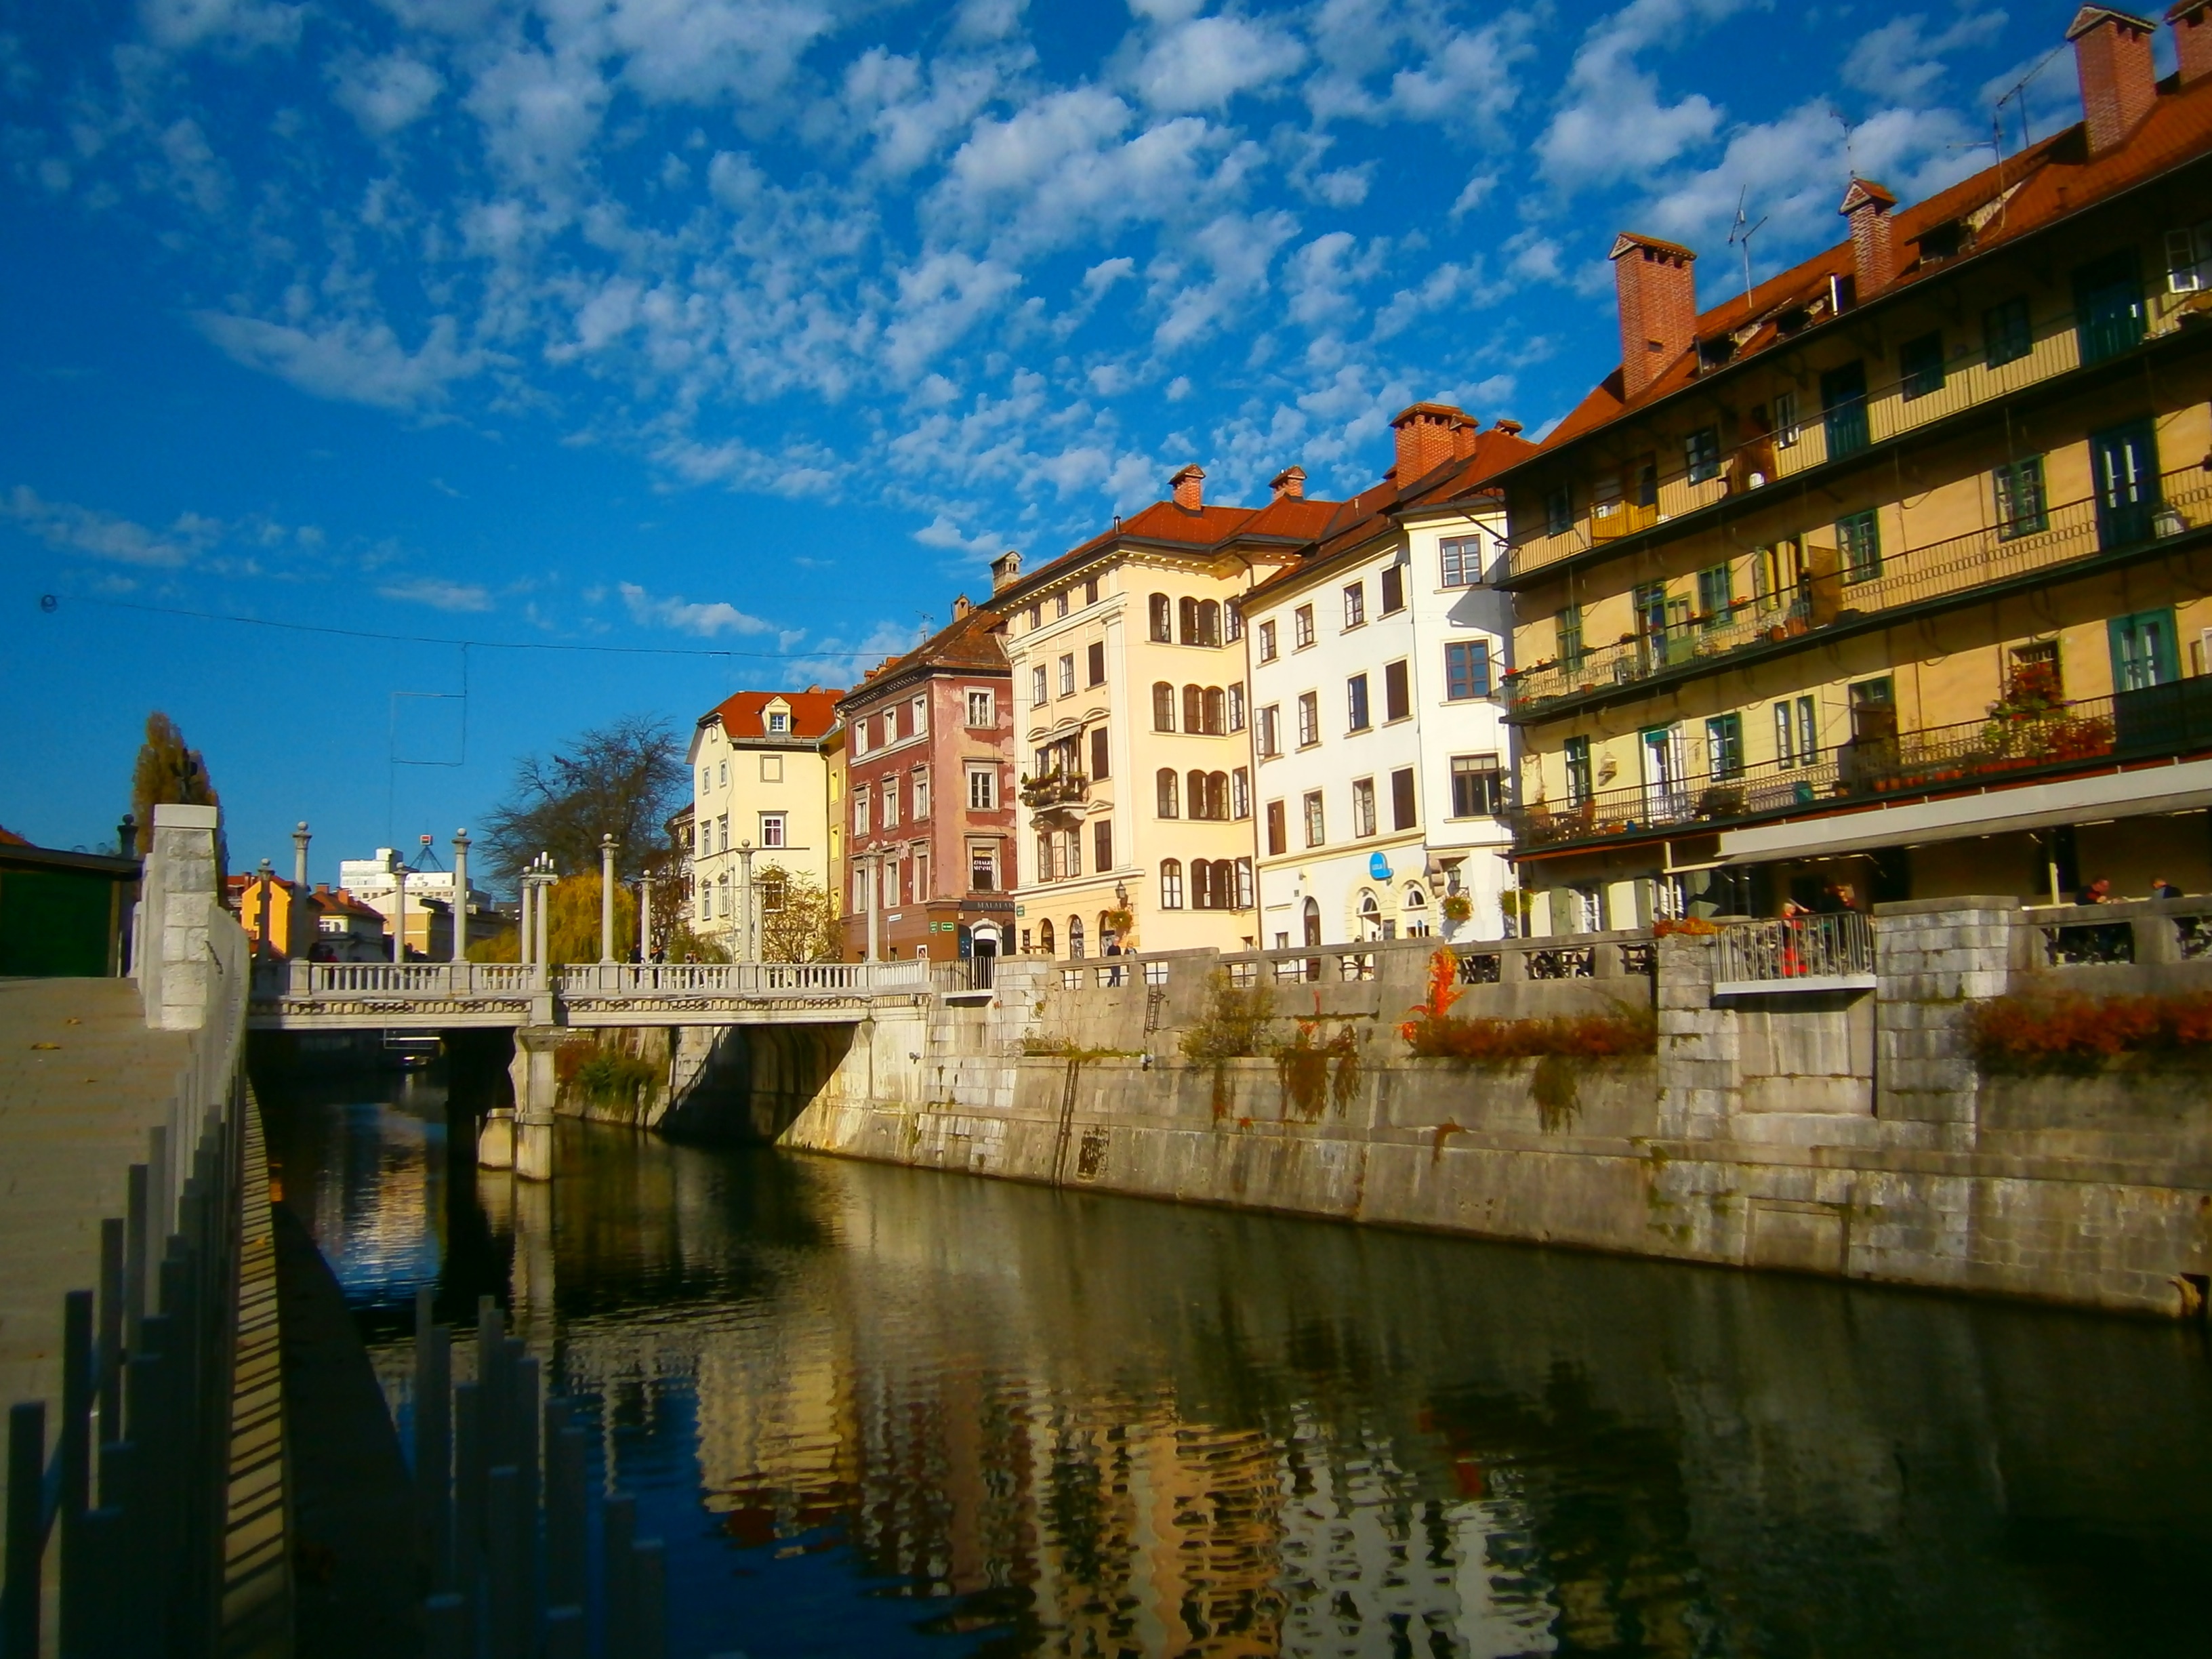
sea, water, town, city, river, canal, cityscape, vacation, travel, evening, reflection, tourism, waterway, body of water, channel, slovenia, ljubljana, landform, ljubljanica river, cobblers bridge, shoemakers bridge, geographical feature